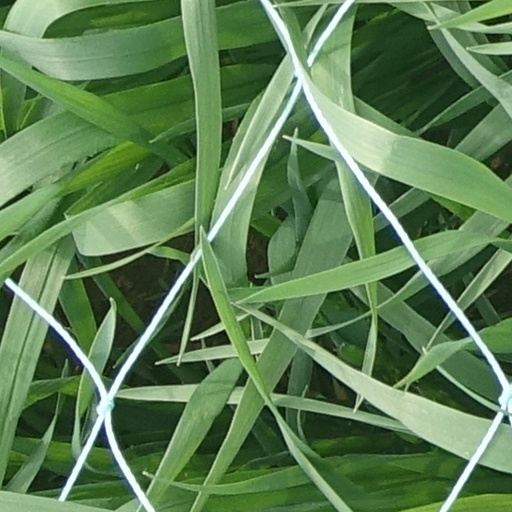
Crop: wheat